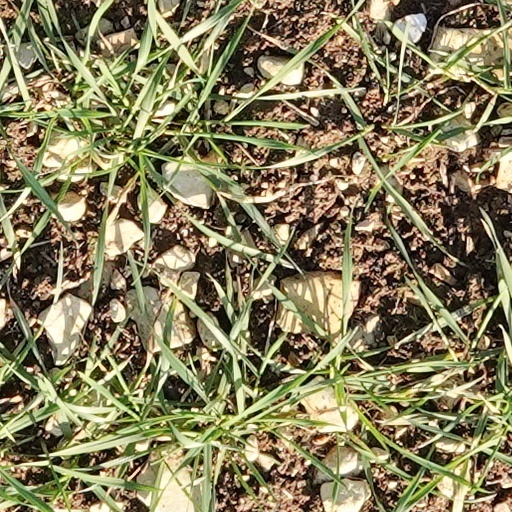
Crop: wheat